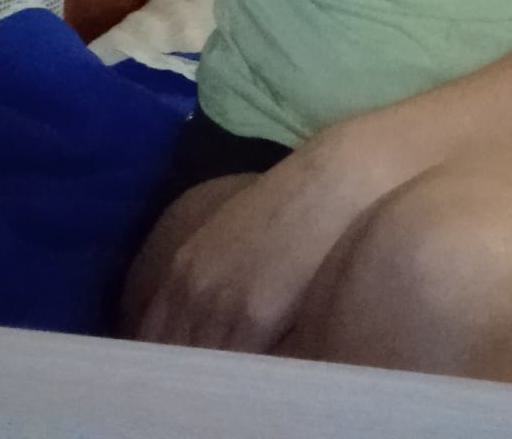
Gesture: no_gesture